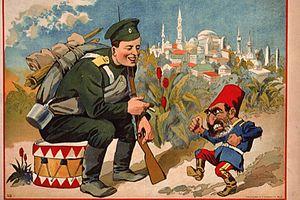
Une affiche de guerre russe de 1915 de la Première guerre mondiale qui montre un soldat russe qui rigole devant un petit soldat turc colérique.
Les buts de guerre de la Première Guerre mondiale ont été établis après le début du conflit. Ils reflètent ce que les gouvernements et de l'opinion publique des États belligérants veulent atteindre sur le plan territorial, politique ou économique. Les concepts de but de guerre, de raison de guerre ou d'origine de la guerre n'ont la plupart du temps pas été différenciés. Bien que les buts de guerre affichés ou tenus secrets recouvrent en partie des exigences extrêmes comme des annexions, l'entrée en guerre ne peut être uniquement expliquée à travers ces buts. Toutefois, il y a des cas où raison de guerre et buts de guerre se recouvrent, comme c'est par exemple le cas pour l'Italie, la Roumanie ou la Bulgarie.
La crise russo-turque de 2015 débute le 3 octobre avec l'incursion d'un appareil militaire russe dans l'espace aérien turc. Elle continue durant l'automne 2015 et atteint un point critique le 24 novembre 2015 quand l'armée turque abat un Soukhoï Su-24 de l'armée de l'air russe. C'est la première fois qu'un État membre de l’OTAN abat un appareil russe depuis la guerre de Corée. Le pilote du Su-24 a trouvé la mort au cours de cet incident et le navigateur a pu être récupéré lors d'une opération de sauvetage qui a coûté la vie à un soldat de l'infanterie de marine russe. À la suite de cet événement, cette crise s'étend non seulement dans les domaines diplomatiques et militaires, mais aussi économiques, culturels et sportifs. La tension entre la Russie et la Turquie s'apaise le 29 juin 2016, après un contact direct entre le président russe Vladimir Poutine et son homologue turc Recep Tayyip Erdoğan où ils s'engagent à normaliser les relations bilatérales.